Laura Scudder

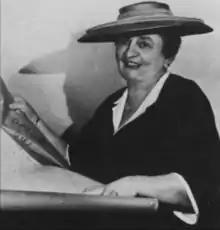

Laura Clough Scudder (July 19, 1881 – March 13, 1959) was an entrepreneur in Monterey Park, California, who made and sold potato chips and pioneered their packaging in sealed bags to extend freshness.